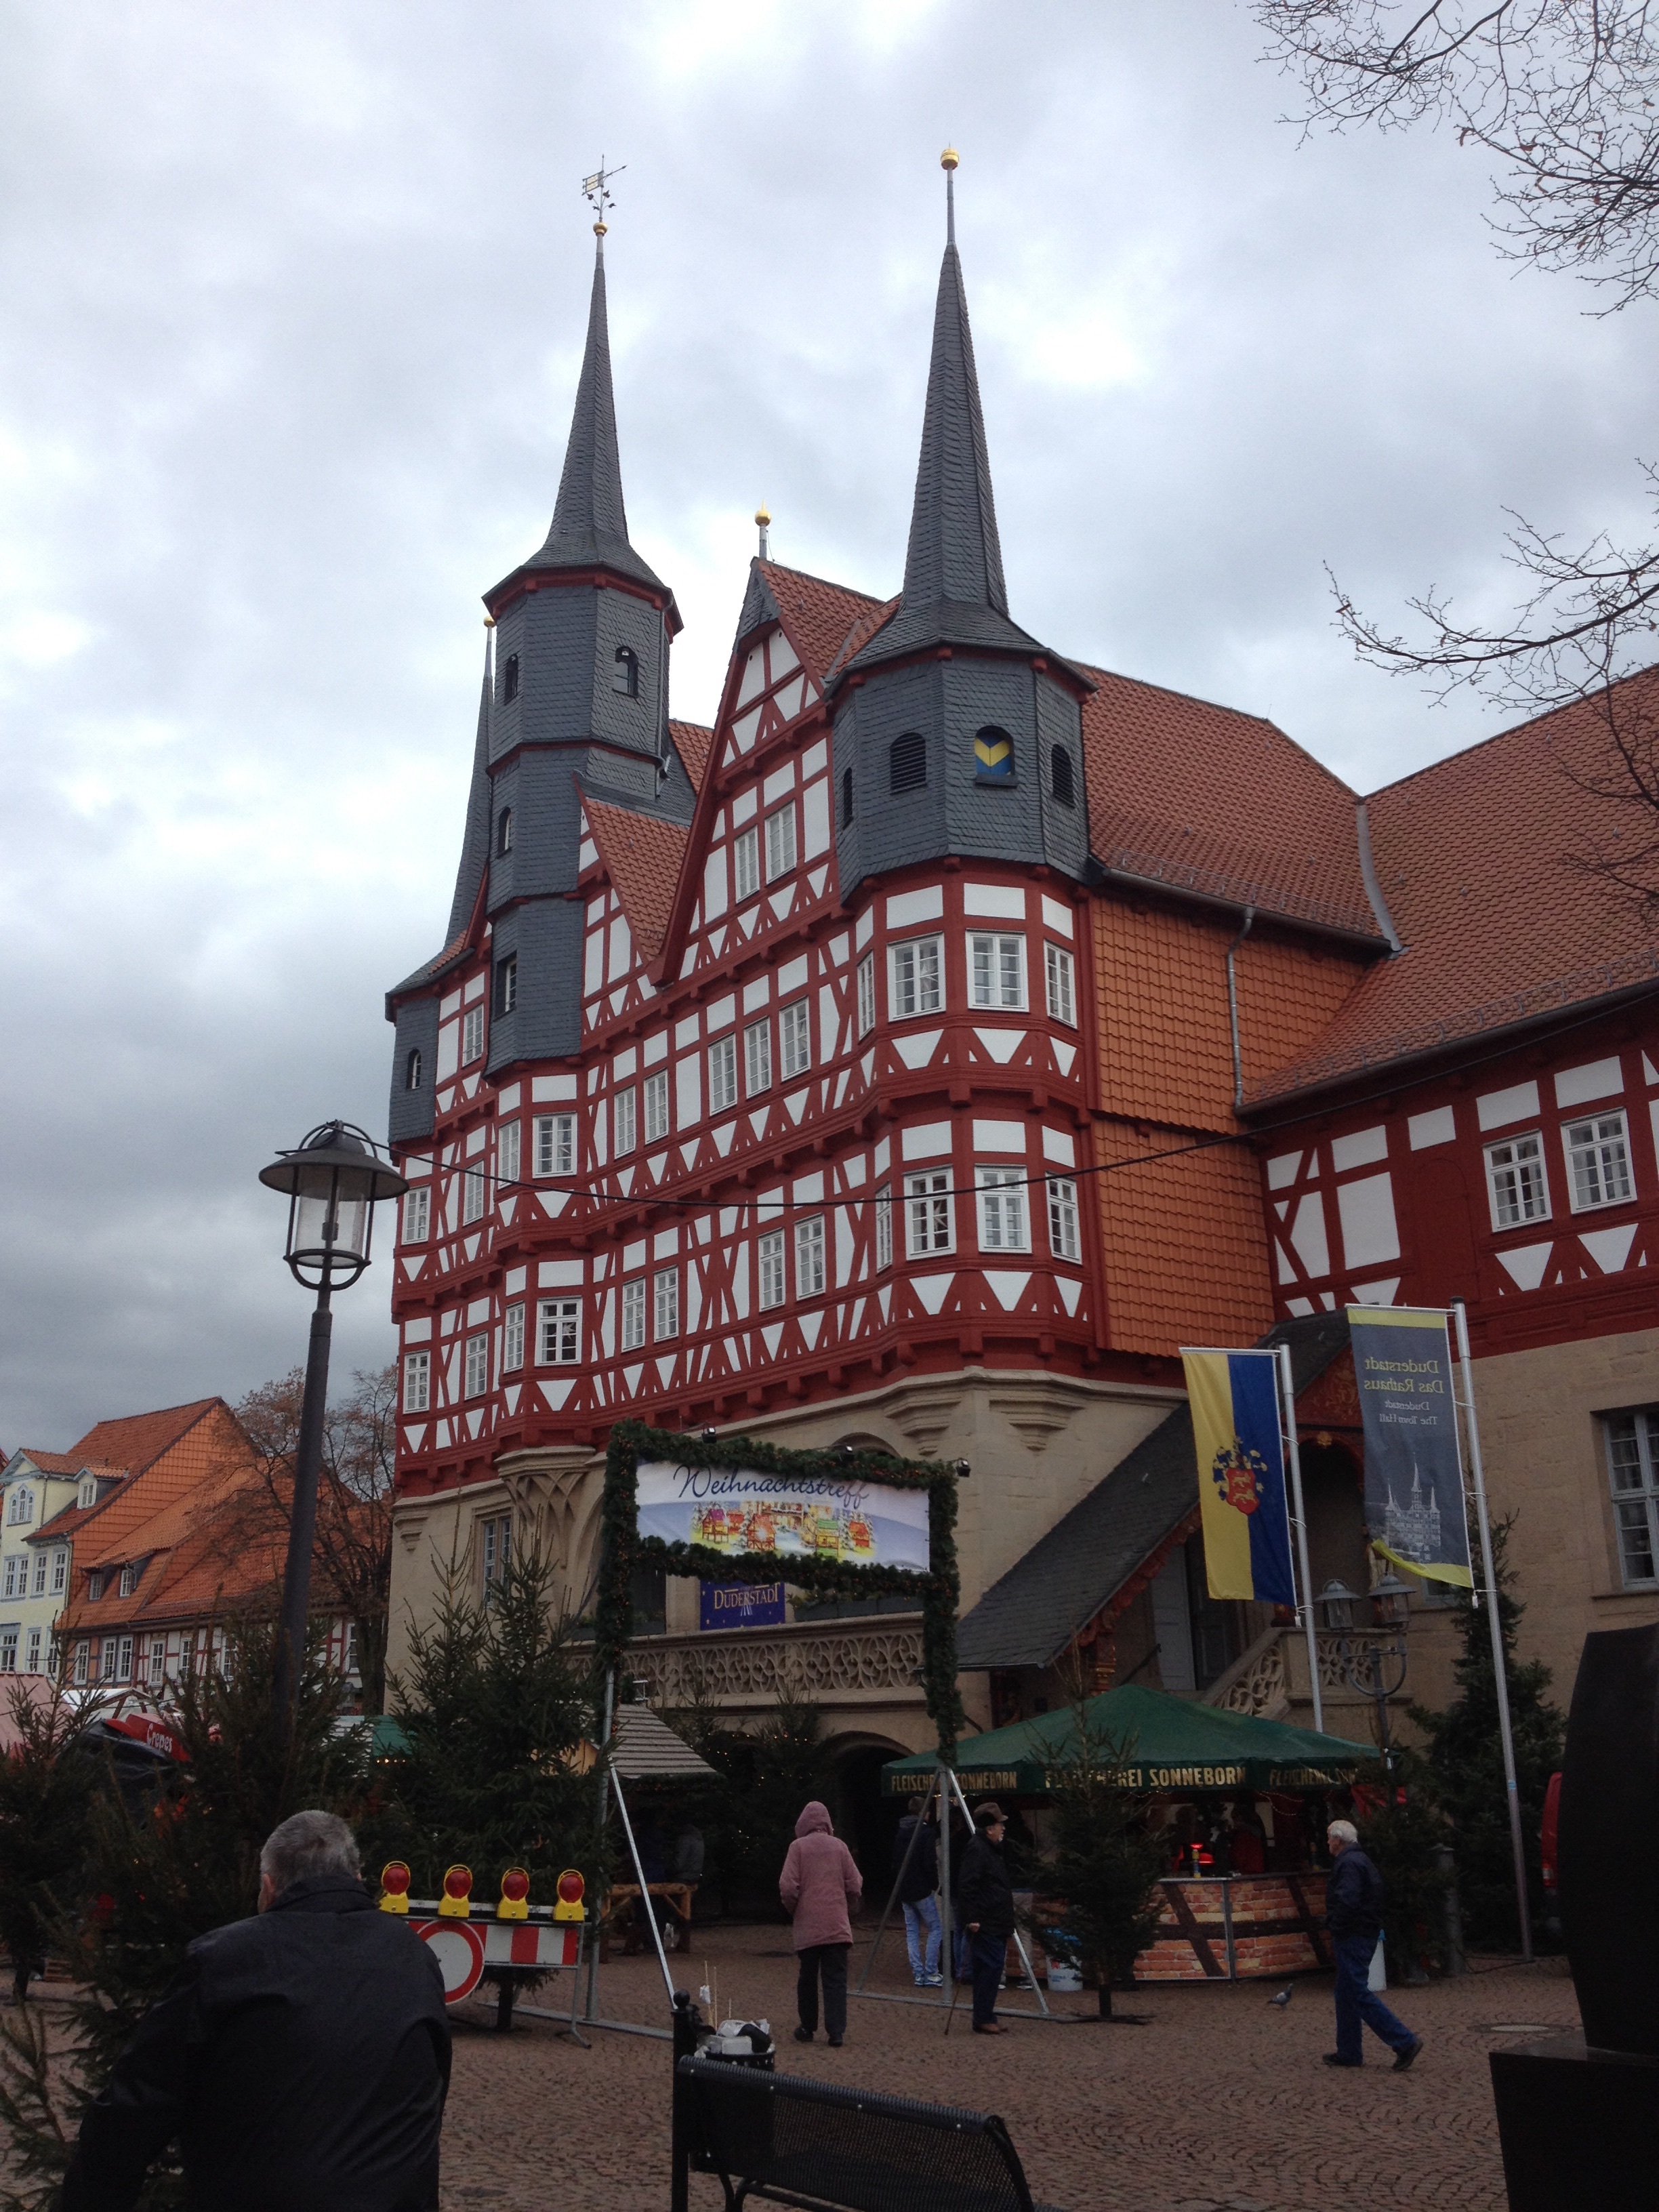
town, city, downtown, holiday, tourism, resin, town hall, urban area, wernigerrode